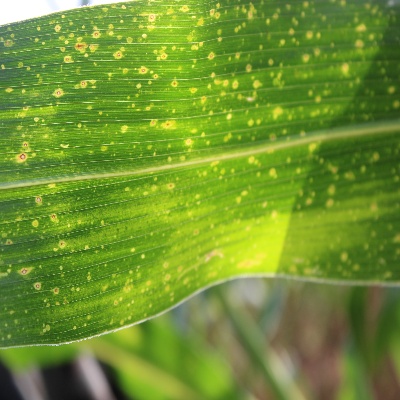
Crop: Maize
Condition: leaf spot